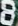
Number: 8